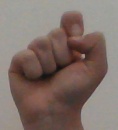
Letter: fa